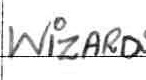
Label: Wizards